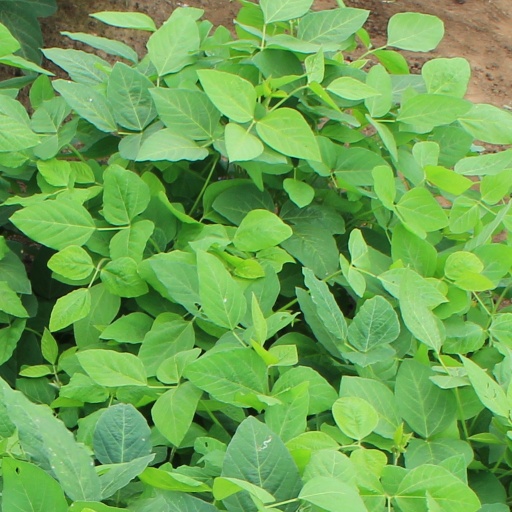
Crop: soybean